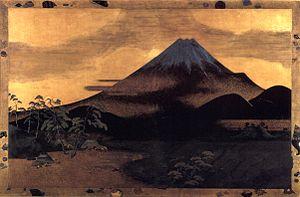
Shibata Zeshin est un peintre et laqueur japonais à la technique innovante de la fin de l'époque d'Edo et du début de l'ère Meiji. Au Japon, il est à la fois perçu comme trop moderne et suiveur du mouvement d'occidentalisation, mais aussi comme un traditionaliste trop conservateur qui n'a rien fait pour se démarquer de ses contemporains. Malgré cette curieuse réputation dans son pays d'origine, Zeshin a fini par être bien considéré et son œuvre bien étudiée dans le monde de l'art en Occident, en particulier en Angleterre et aux États-Unis.